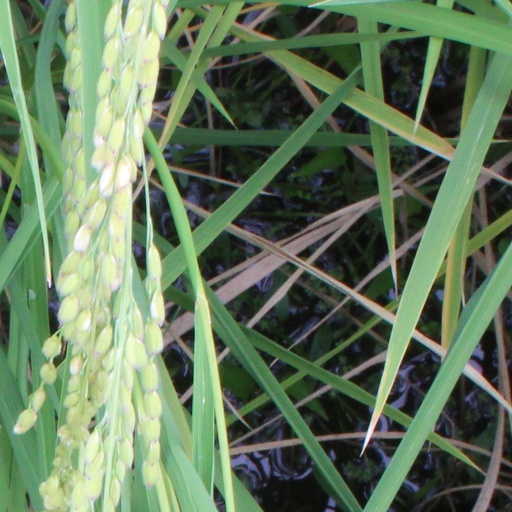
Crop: rice